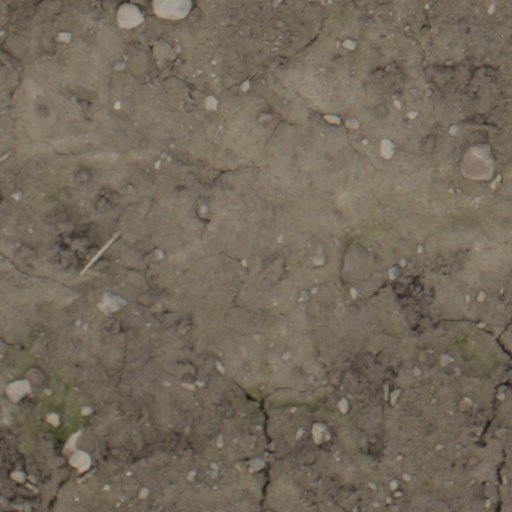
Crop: wheat